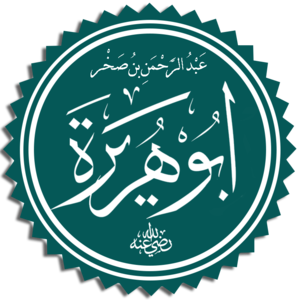
'Abd al-Rahman ibn Sakhr ad-Dawsi, ou Abu Hurayra, né entre 601 et 604 et mort entre 676 et 679, est un célèbre sahabi, ou compagnon du prophète de Dieu, Mahomet. Il est le principal rapporteur de hadith cité dans l'isnad des hadith rapportés par les musulmans. Il fréquenta Mahomet moins de quatre ans, et on estime qu'il a transmis 5 374 hadiths.